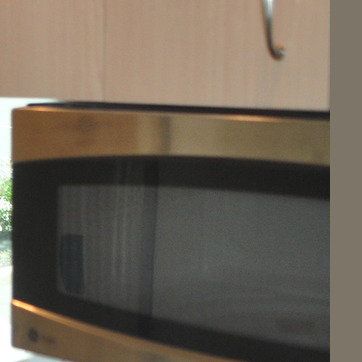
Material: glass